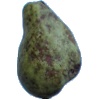
Label: Pear Stone 1